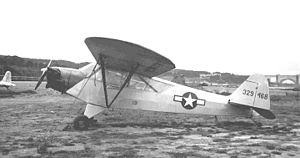
Un aéronef de liaisons est une machine volante militaire, avion léger ou hélicoptère, dont les deux missions principales sont le transport militaire léger d'un seul ou de quelques officiers supérieurs, ou celui d'une estafette.